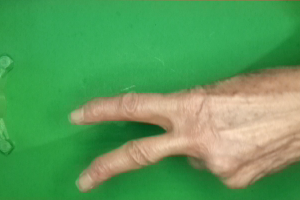
Label: scissors